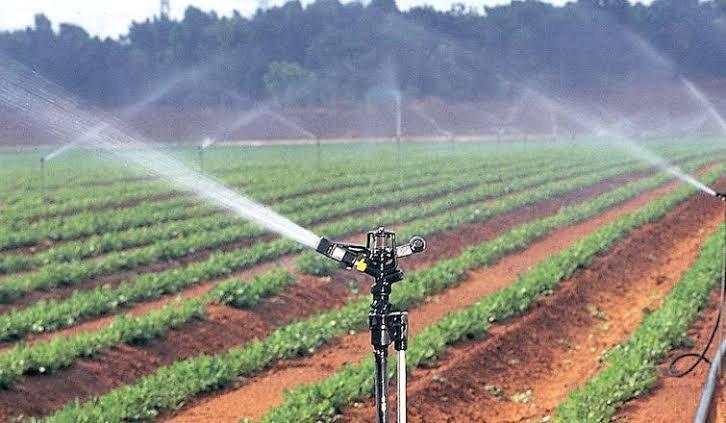
Shamba kubwa linalo nyeshewa maji kwa kutumia mfumo wa unwagiliaji  mimea imepandwa kwenye mistari iliyo nyooka na mifumo inarusha maji hewani  ikinyunyizia mimea mandhari ya nyuma inaonyesha miti na ardhi zaidi ilio limwa ikionyesha kuwa ni shamba kubwa.